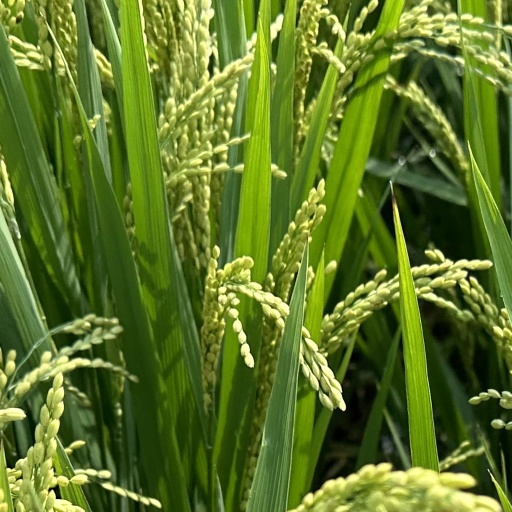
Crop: rice